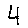
Label: 4